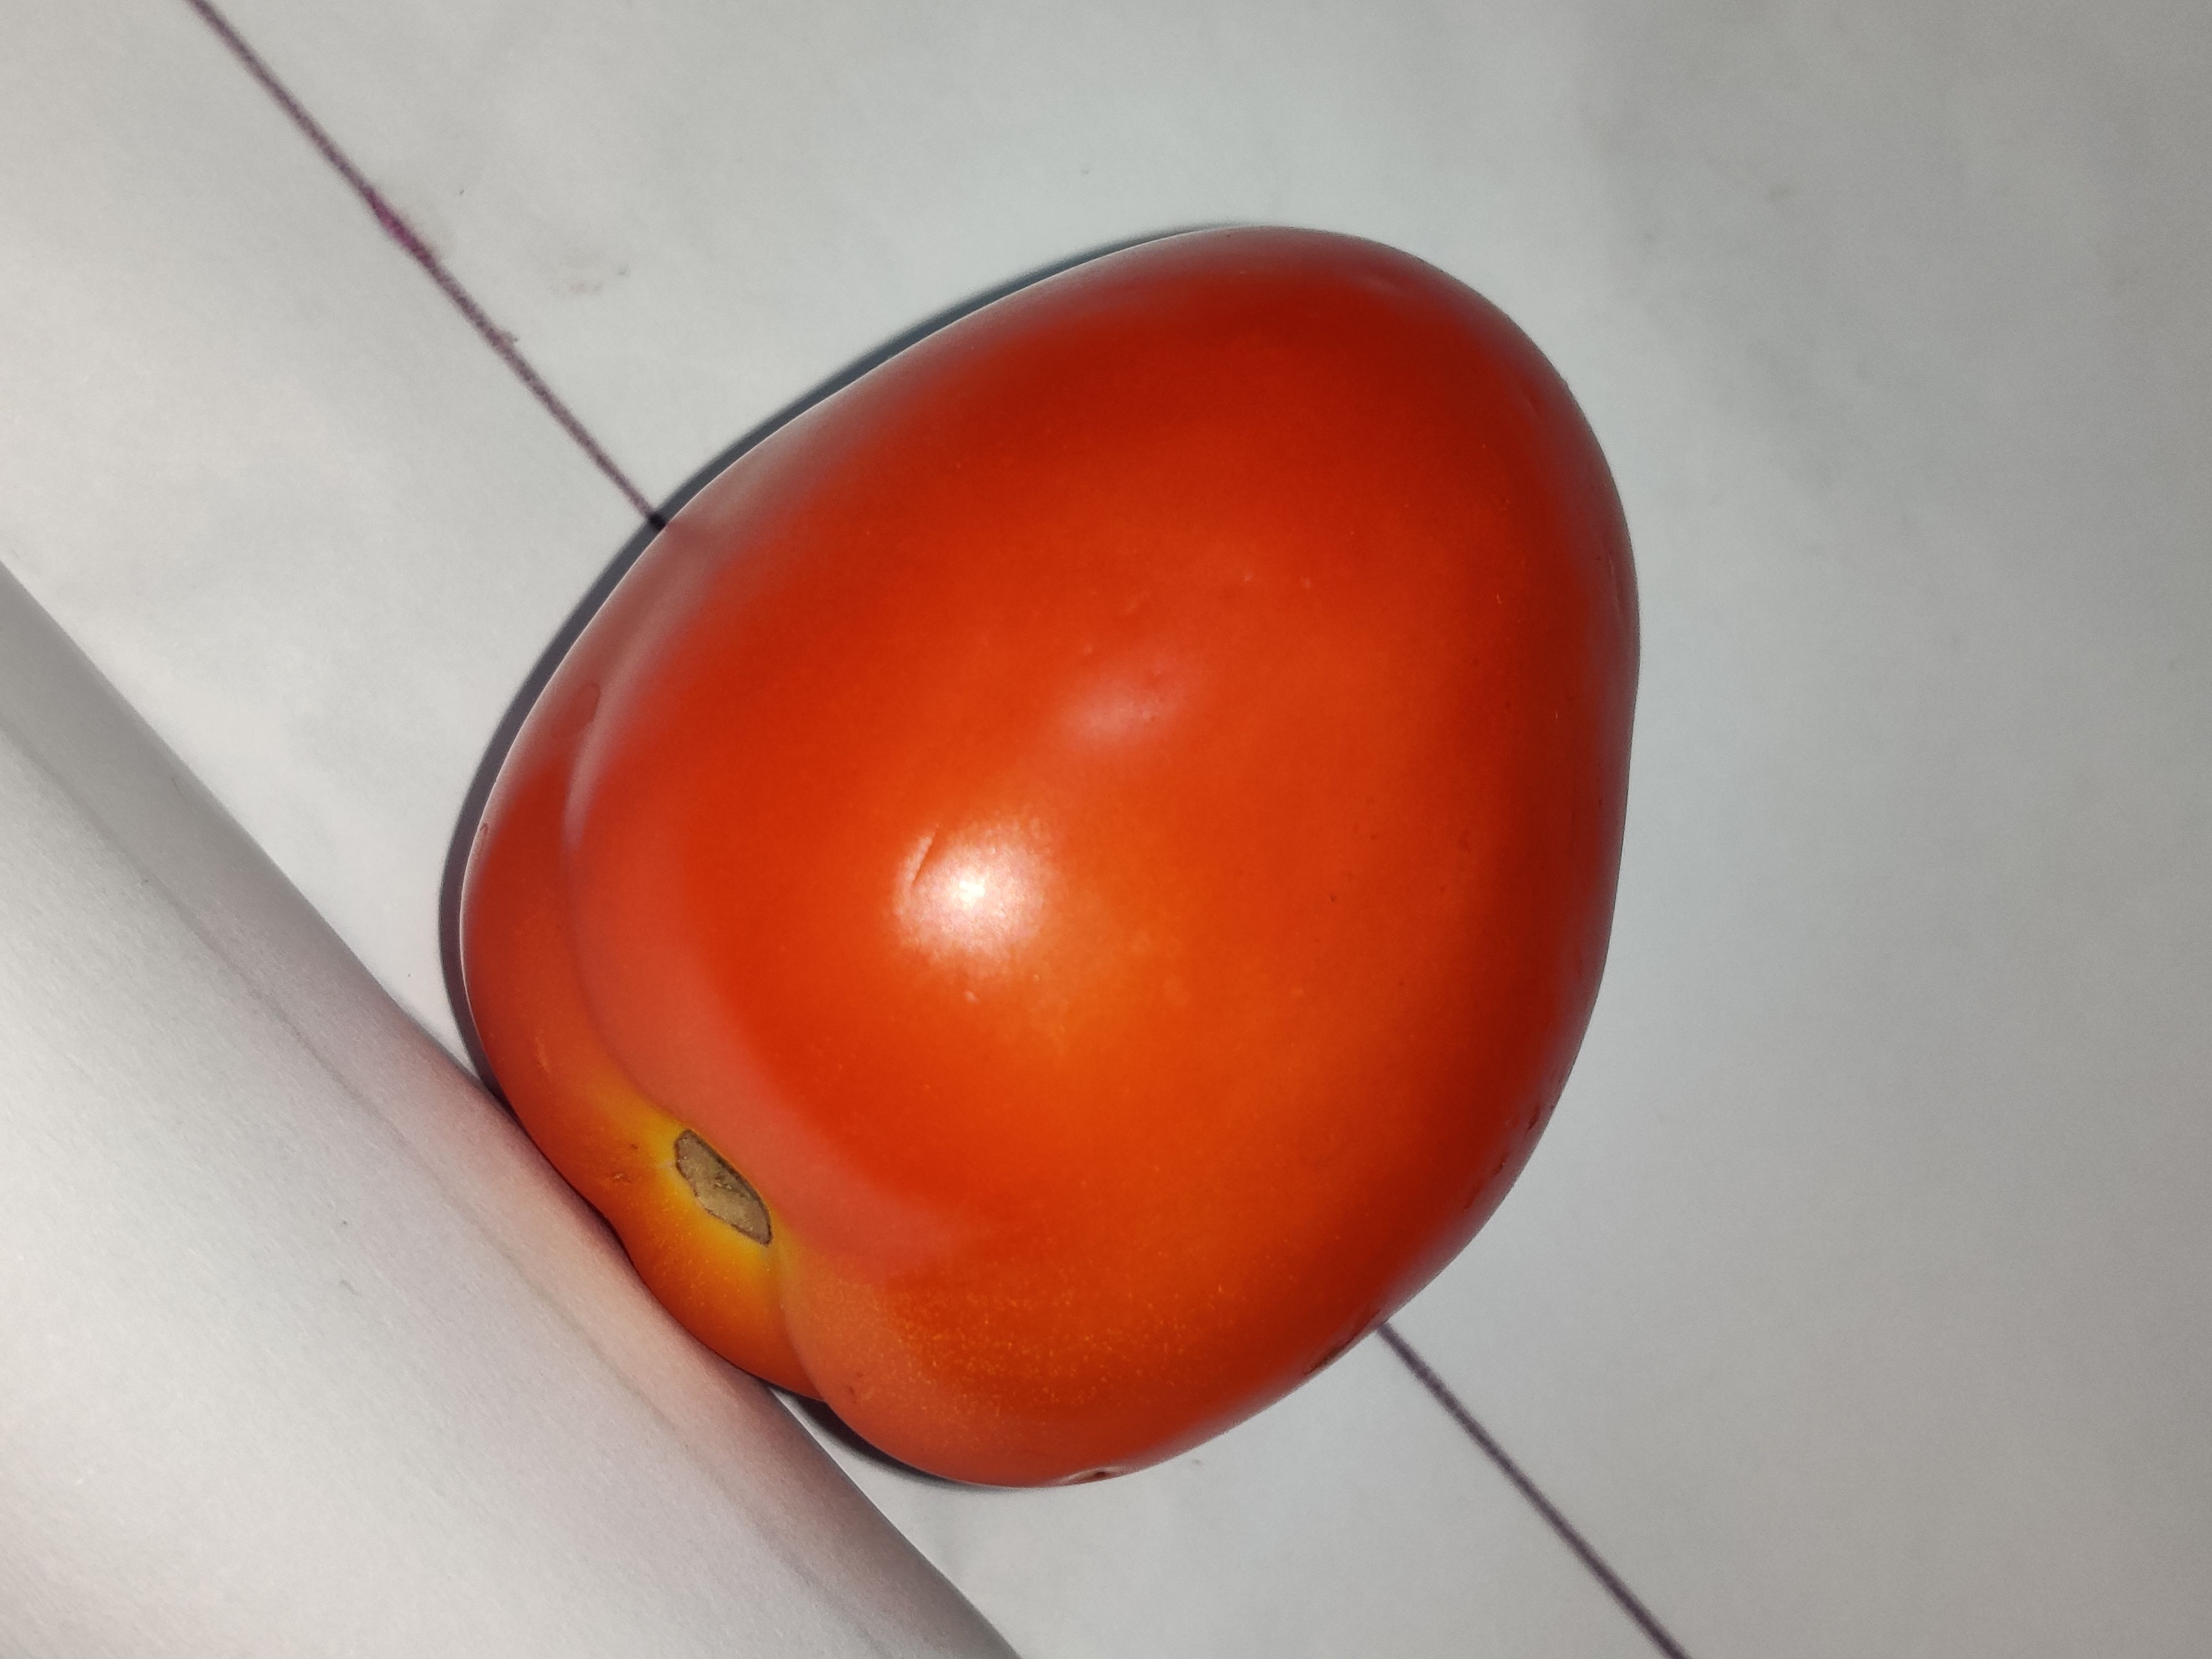
Fruit: tomatoes
Grade: 1st-grade